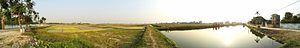
Ninh Giang est un district de la Province de Hải Dương dans la région du delta du Fleuve Rouge au Vietnam.